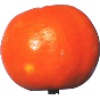
Label: clementine